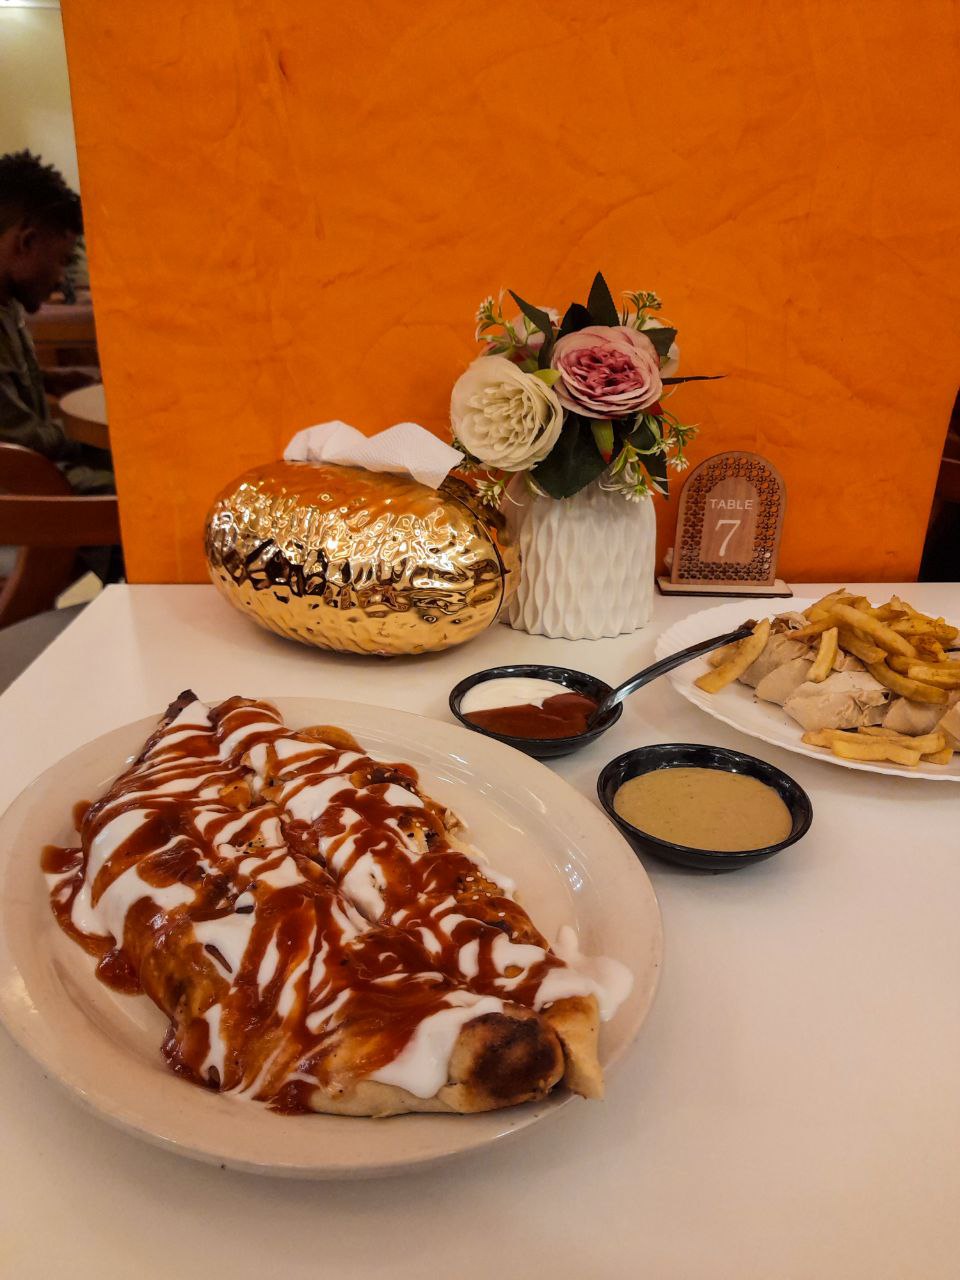
الوصف بالفصحى: طاولة إفطار مألوفة في مطاعم الوجبات الجاهزة التي لاقت رواجاً واسعاً في السنين الأخيرة
التصنيف: Uncategorized